Nocturnal enuresis

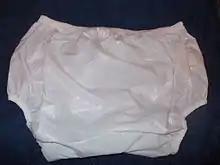
Plastic pants suitable for nocturnal enuresis in larger child or small adult

Doctors frequently consider bedwetting as a self-limiting problem, since most children will outgrow it. Children 5 to 9 years old have a spontaneous cure rate of 14% per year. Adolescents 10 to 17 years old have a spontaneous cure rate of 16% per year.